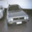
Label: automobile